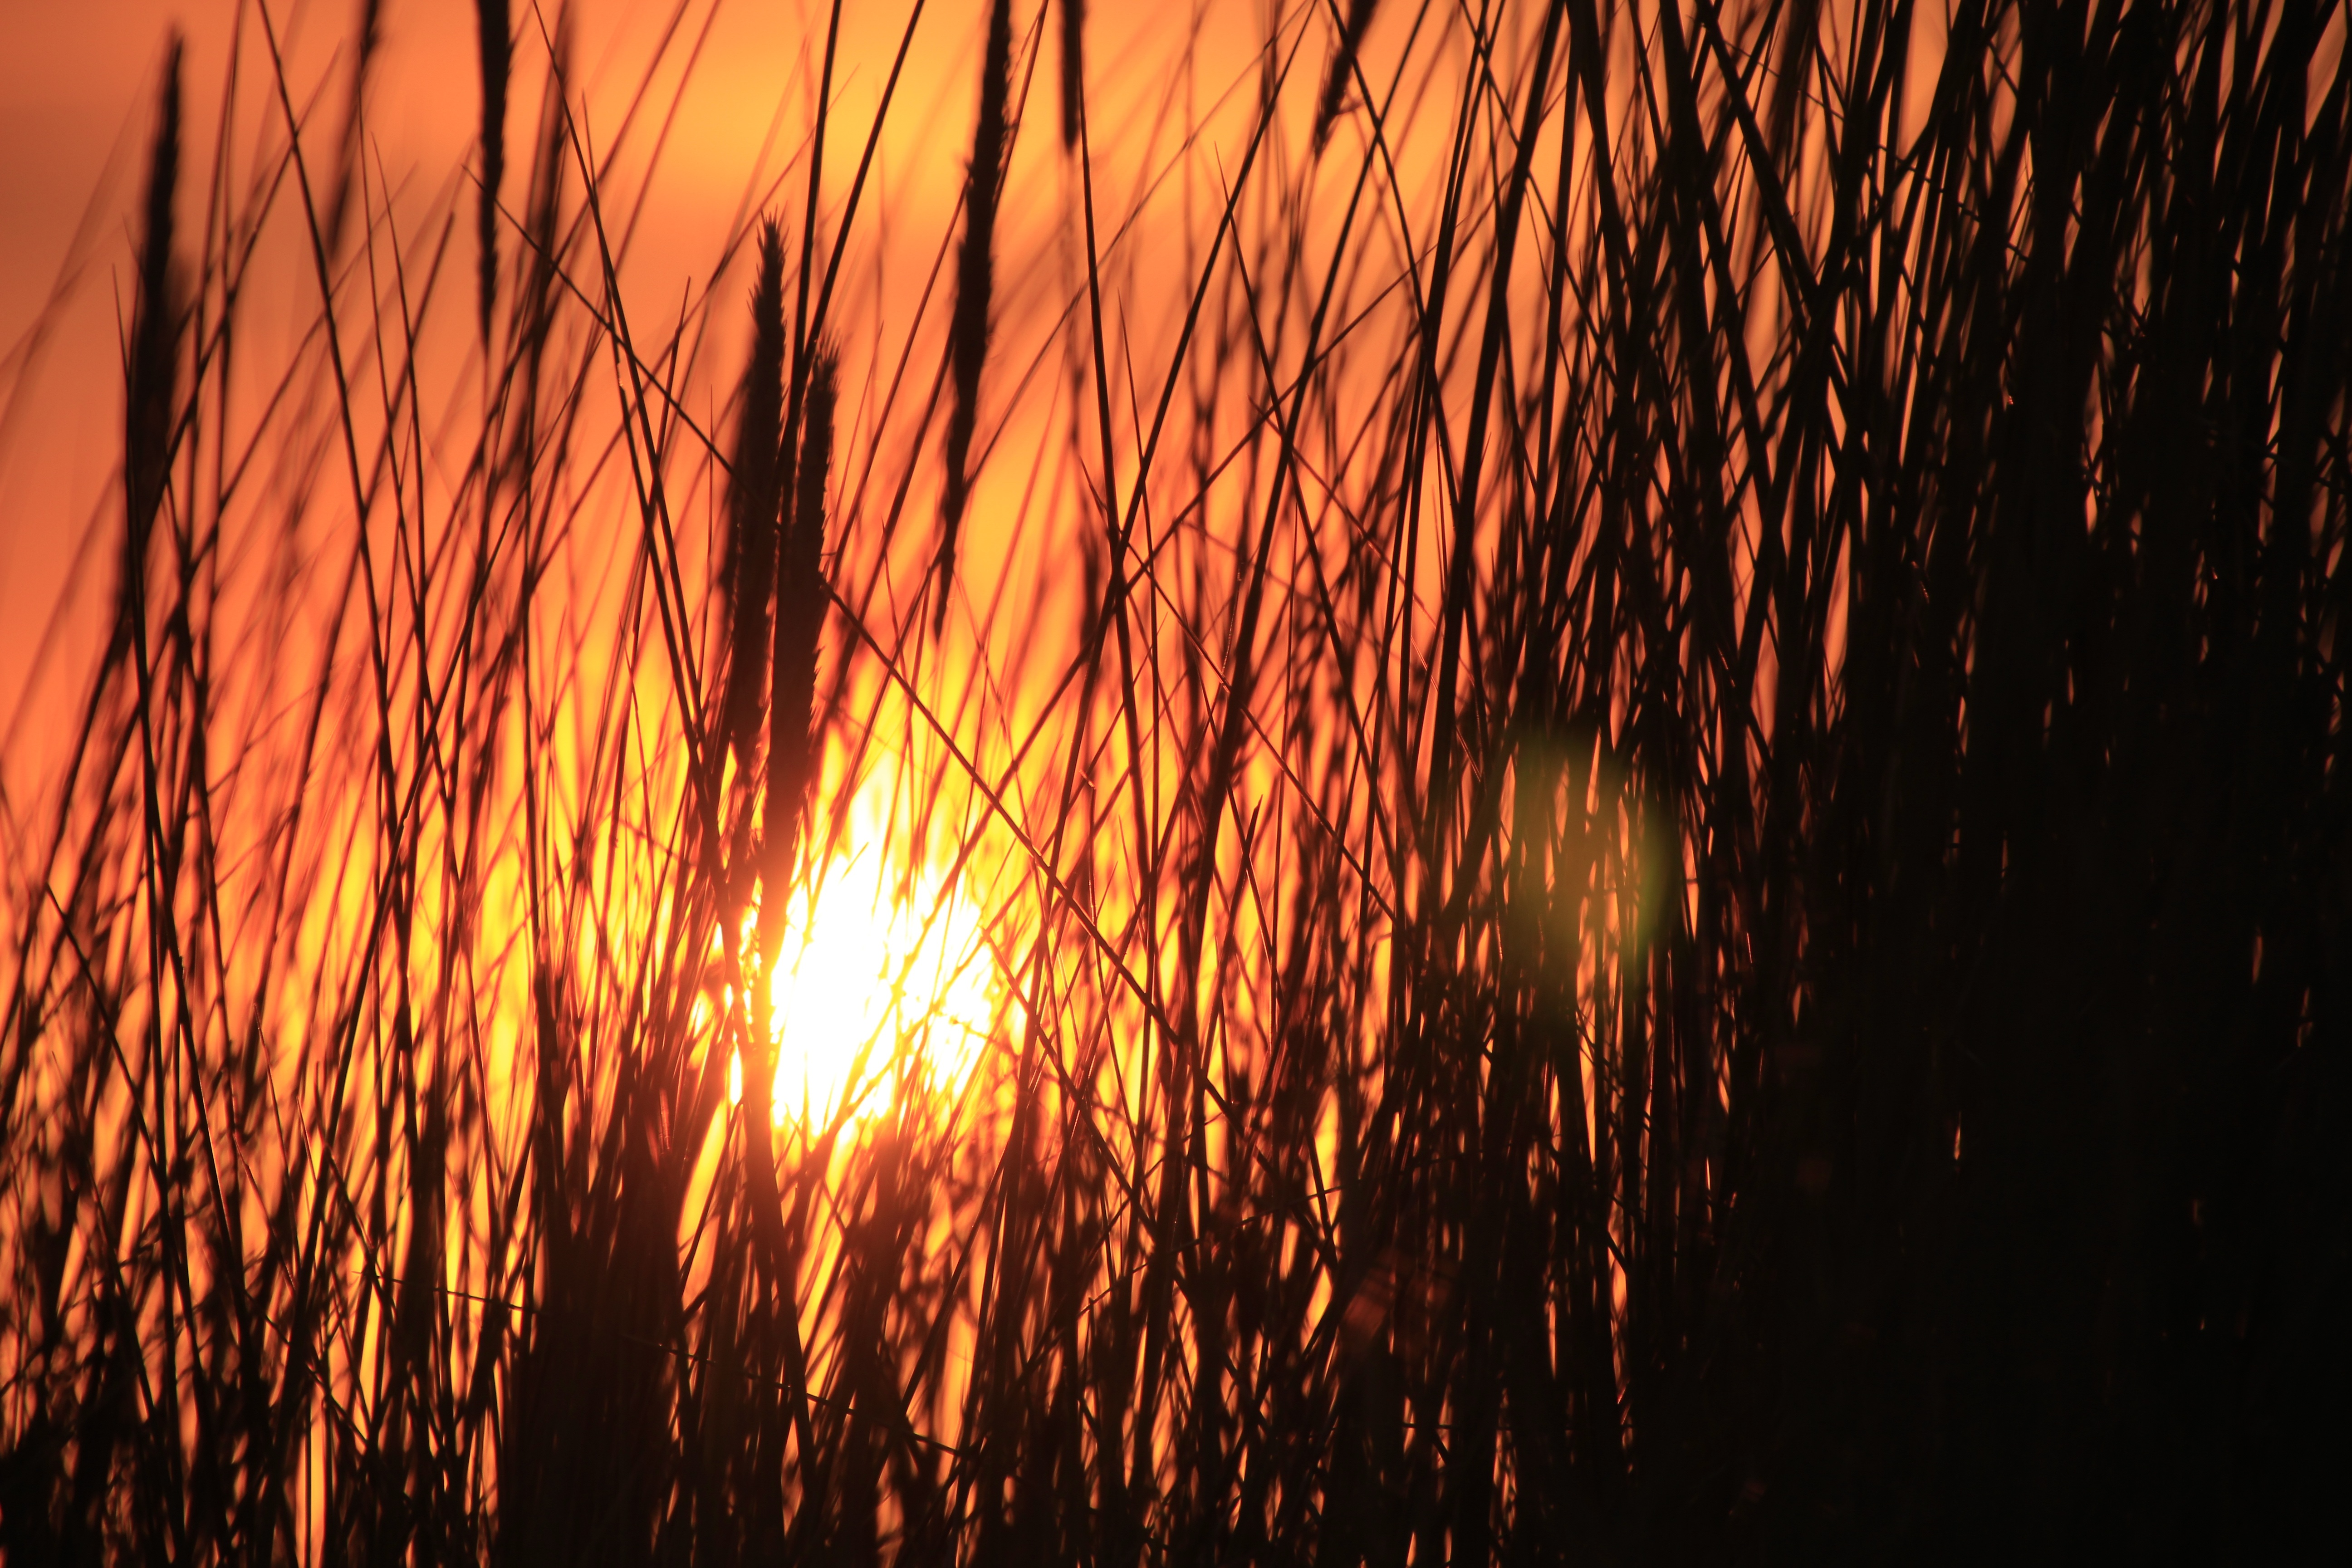
grass, light, sun, sunset, night, sunlight, air, reed, reflection, darkness, geological phenomenon